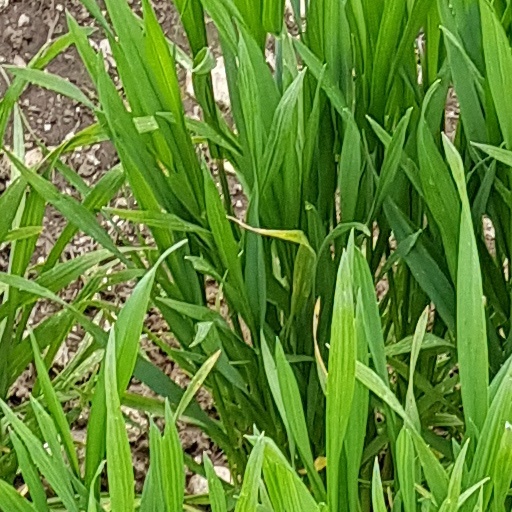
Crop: wheat